Pyuria

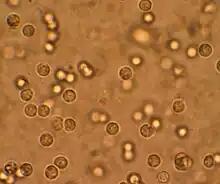
White blood cells seen under a microscope from a urine sample.

Pyuria is the condition of urine containing white blood cells or pus. Defined as the presence of 6-10 or more neutrophils per high power field of unspun, voided mid-stream urine, it can be a sign of a bacterial urinary tract infection. Pyuria may be present in people with sepsis, or in older people with pneumonia. Others additionally require discoloration, clouding or change in the smell of urine for a pyuria to be present. Without these additional features, there is said to be leukocyturia.